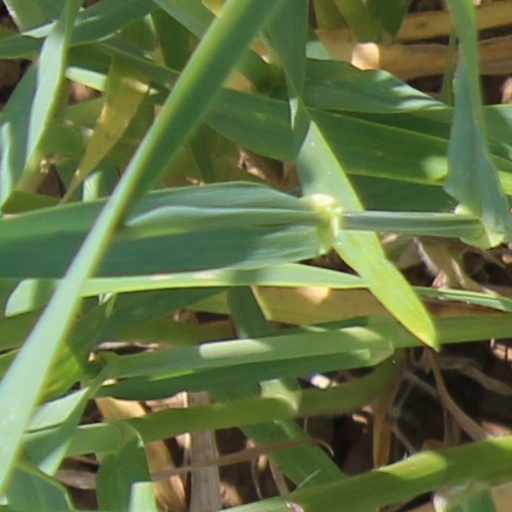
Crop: wheat